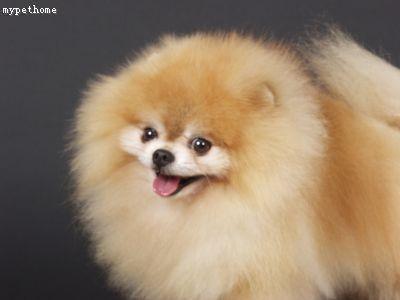
Pomeranian